1950–51 Washington Capitols season

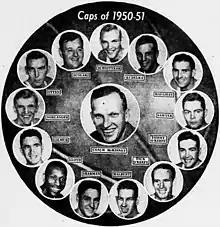
The 1950–51 Washington Capitols

The 1950–51 NBA season was the Capitols' fifth and final season in the NBA. Midway through the season, the franchise ceased operations. Despite this being their final season in the NBA, the Capitols would appear in the following season after this one under the original American Basketball League, though that team would also fold during the middle of that season as well (though that related to the NBA threatening to sue the new Capitols and the ABL if they tried to take the original franchise's history away from the NBA alongside the team's name). One lesser known, yet notable aspect from this season had the Capitols be involved in multiple rigged games orchestrated by NBA referee Sol Levy, with Levy failing to rig a match between the Capitols and the Minneapolis Lakers on November 4 to favor the Capitols, but successfully rig a match against the Boston Celtics to have Boston win a week later on November 11, which later led to Levy being arrested for his actions and charged as an accomplice in the CCNY point-shaving scandal of 1951.